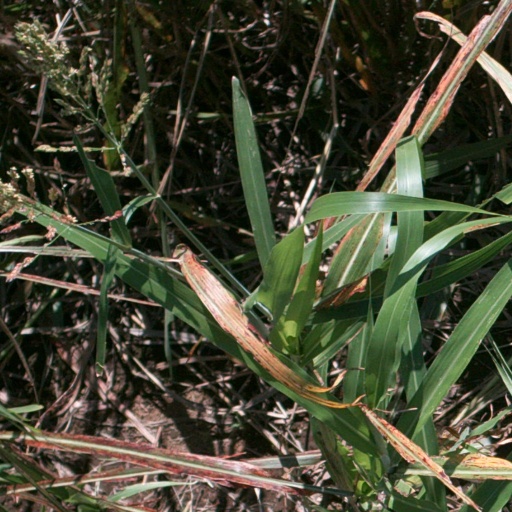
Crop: sorghum